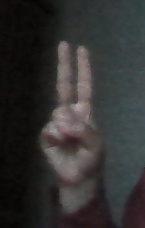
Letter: taa